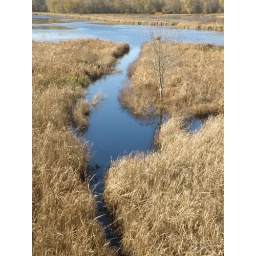
The smooth blue of the pond (sky) stands out against the rough brown of the late autumn marsh grasses.